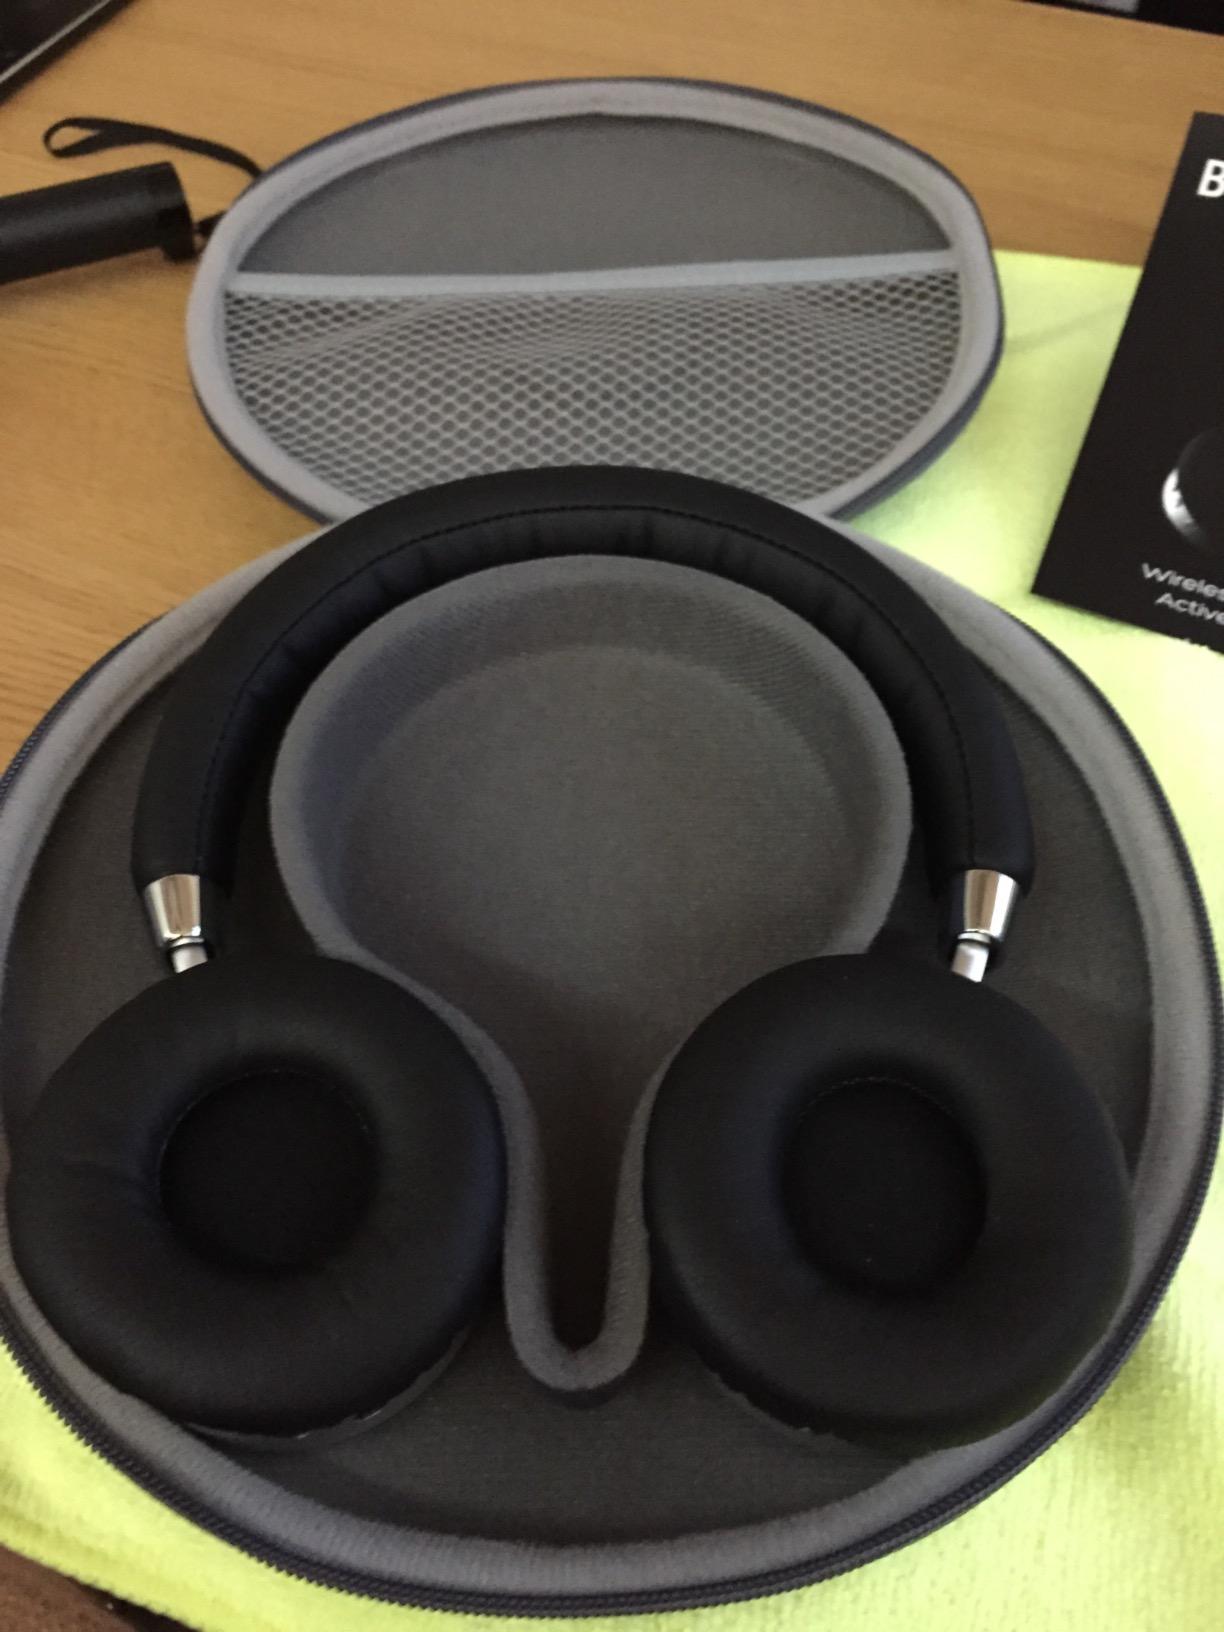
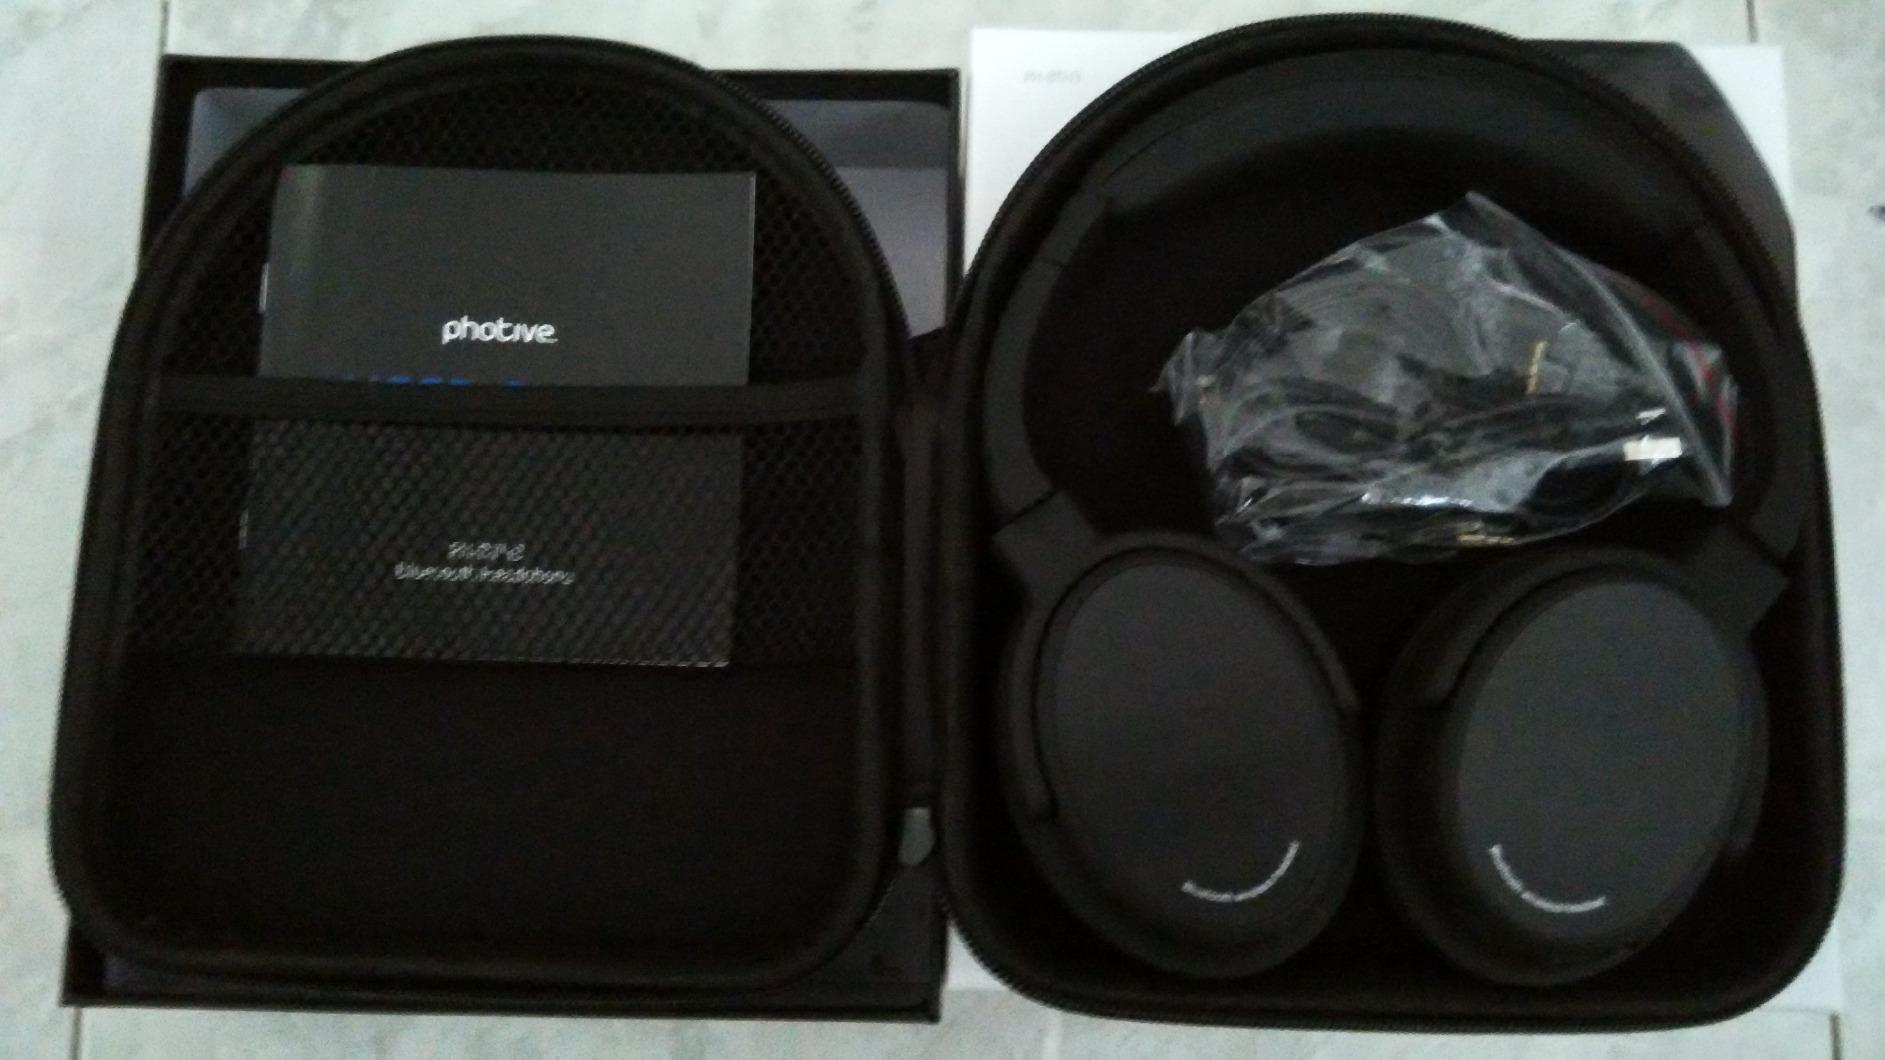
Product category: headphones
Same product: no